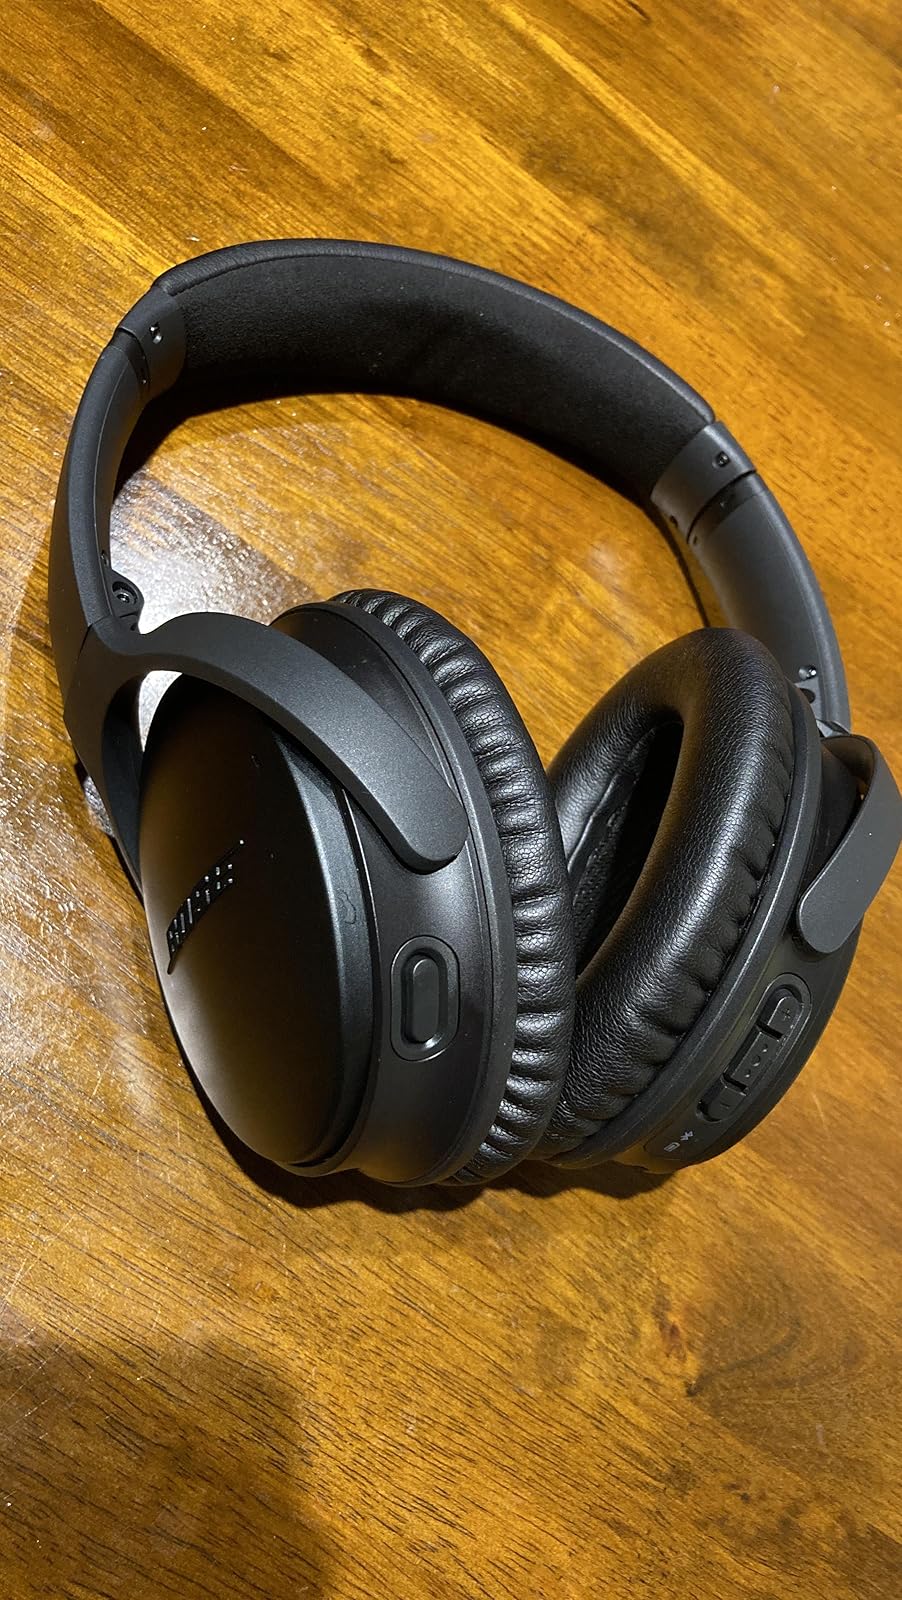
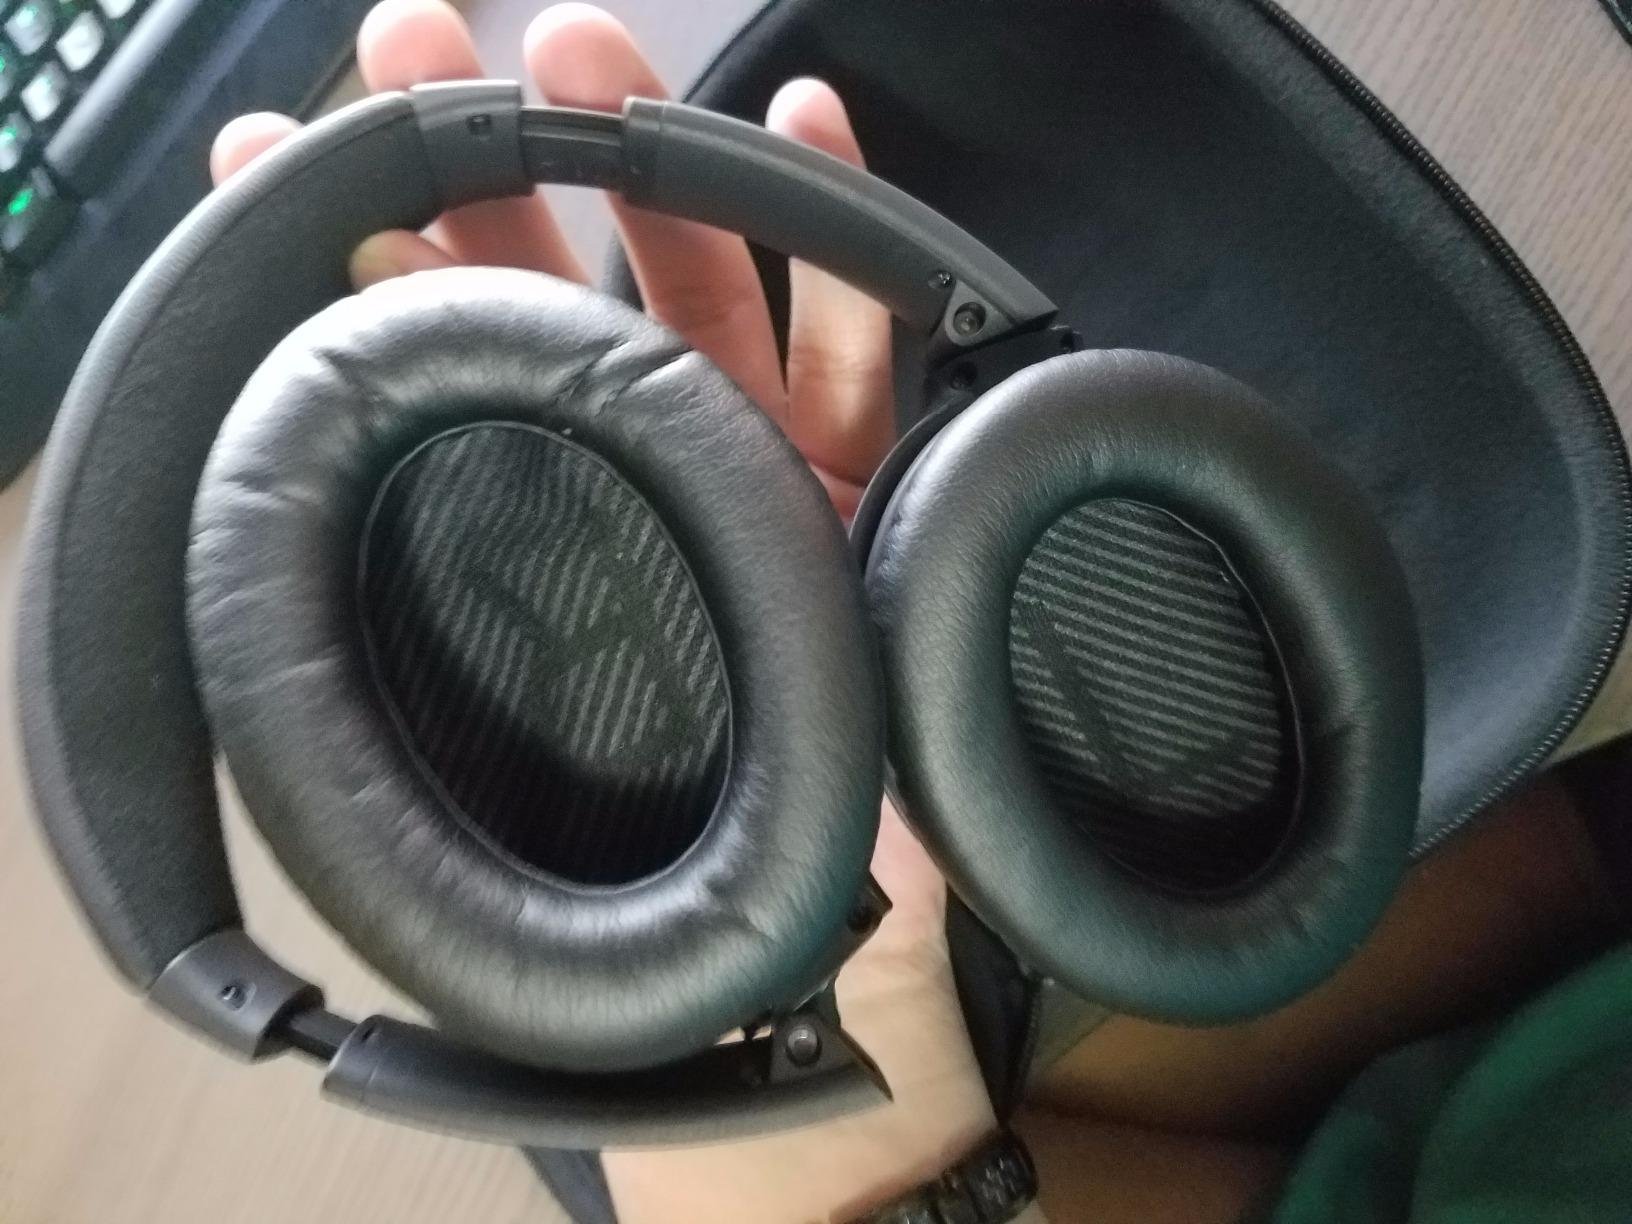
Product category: headphones
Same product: yes